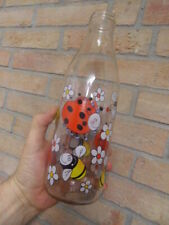
Label: glass